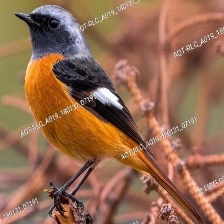
Species: DAURIAN REDSTART
Scientific name: PHOENICURUS AUROREUS